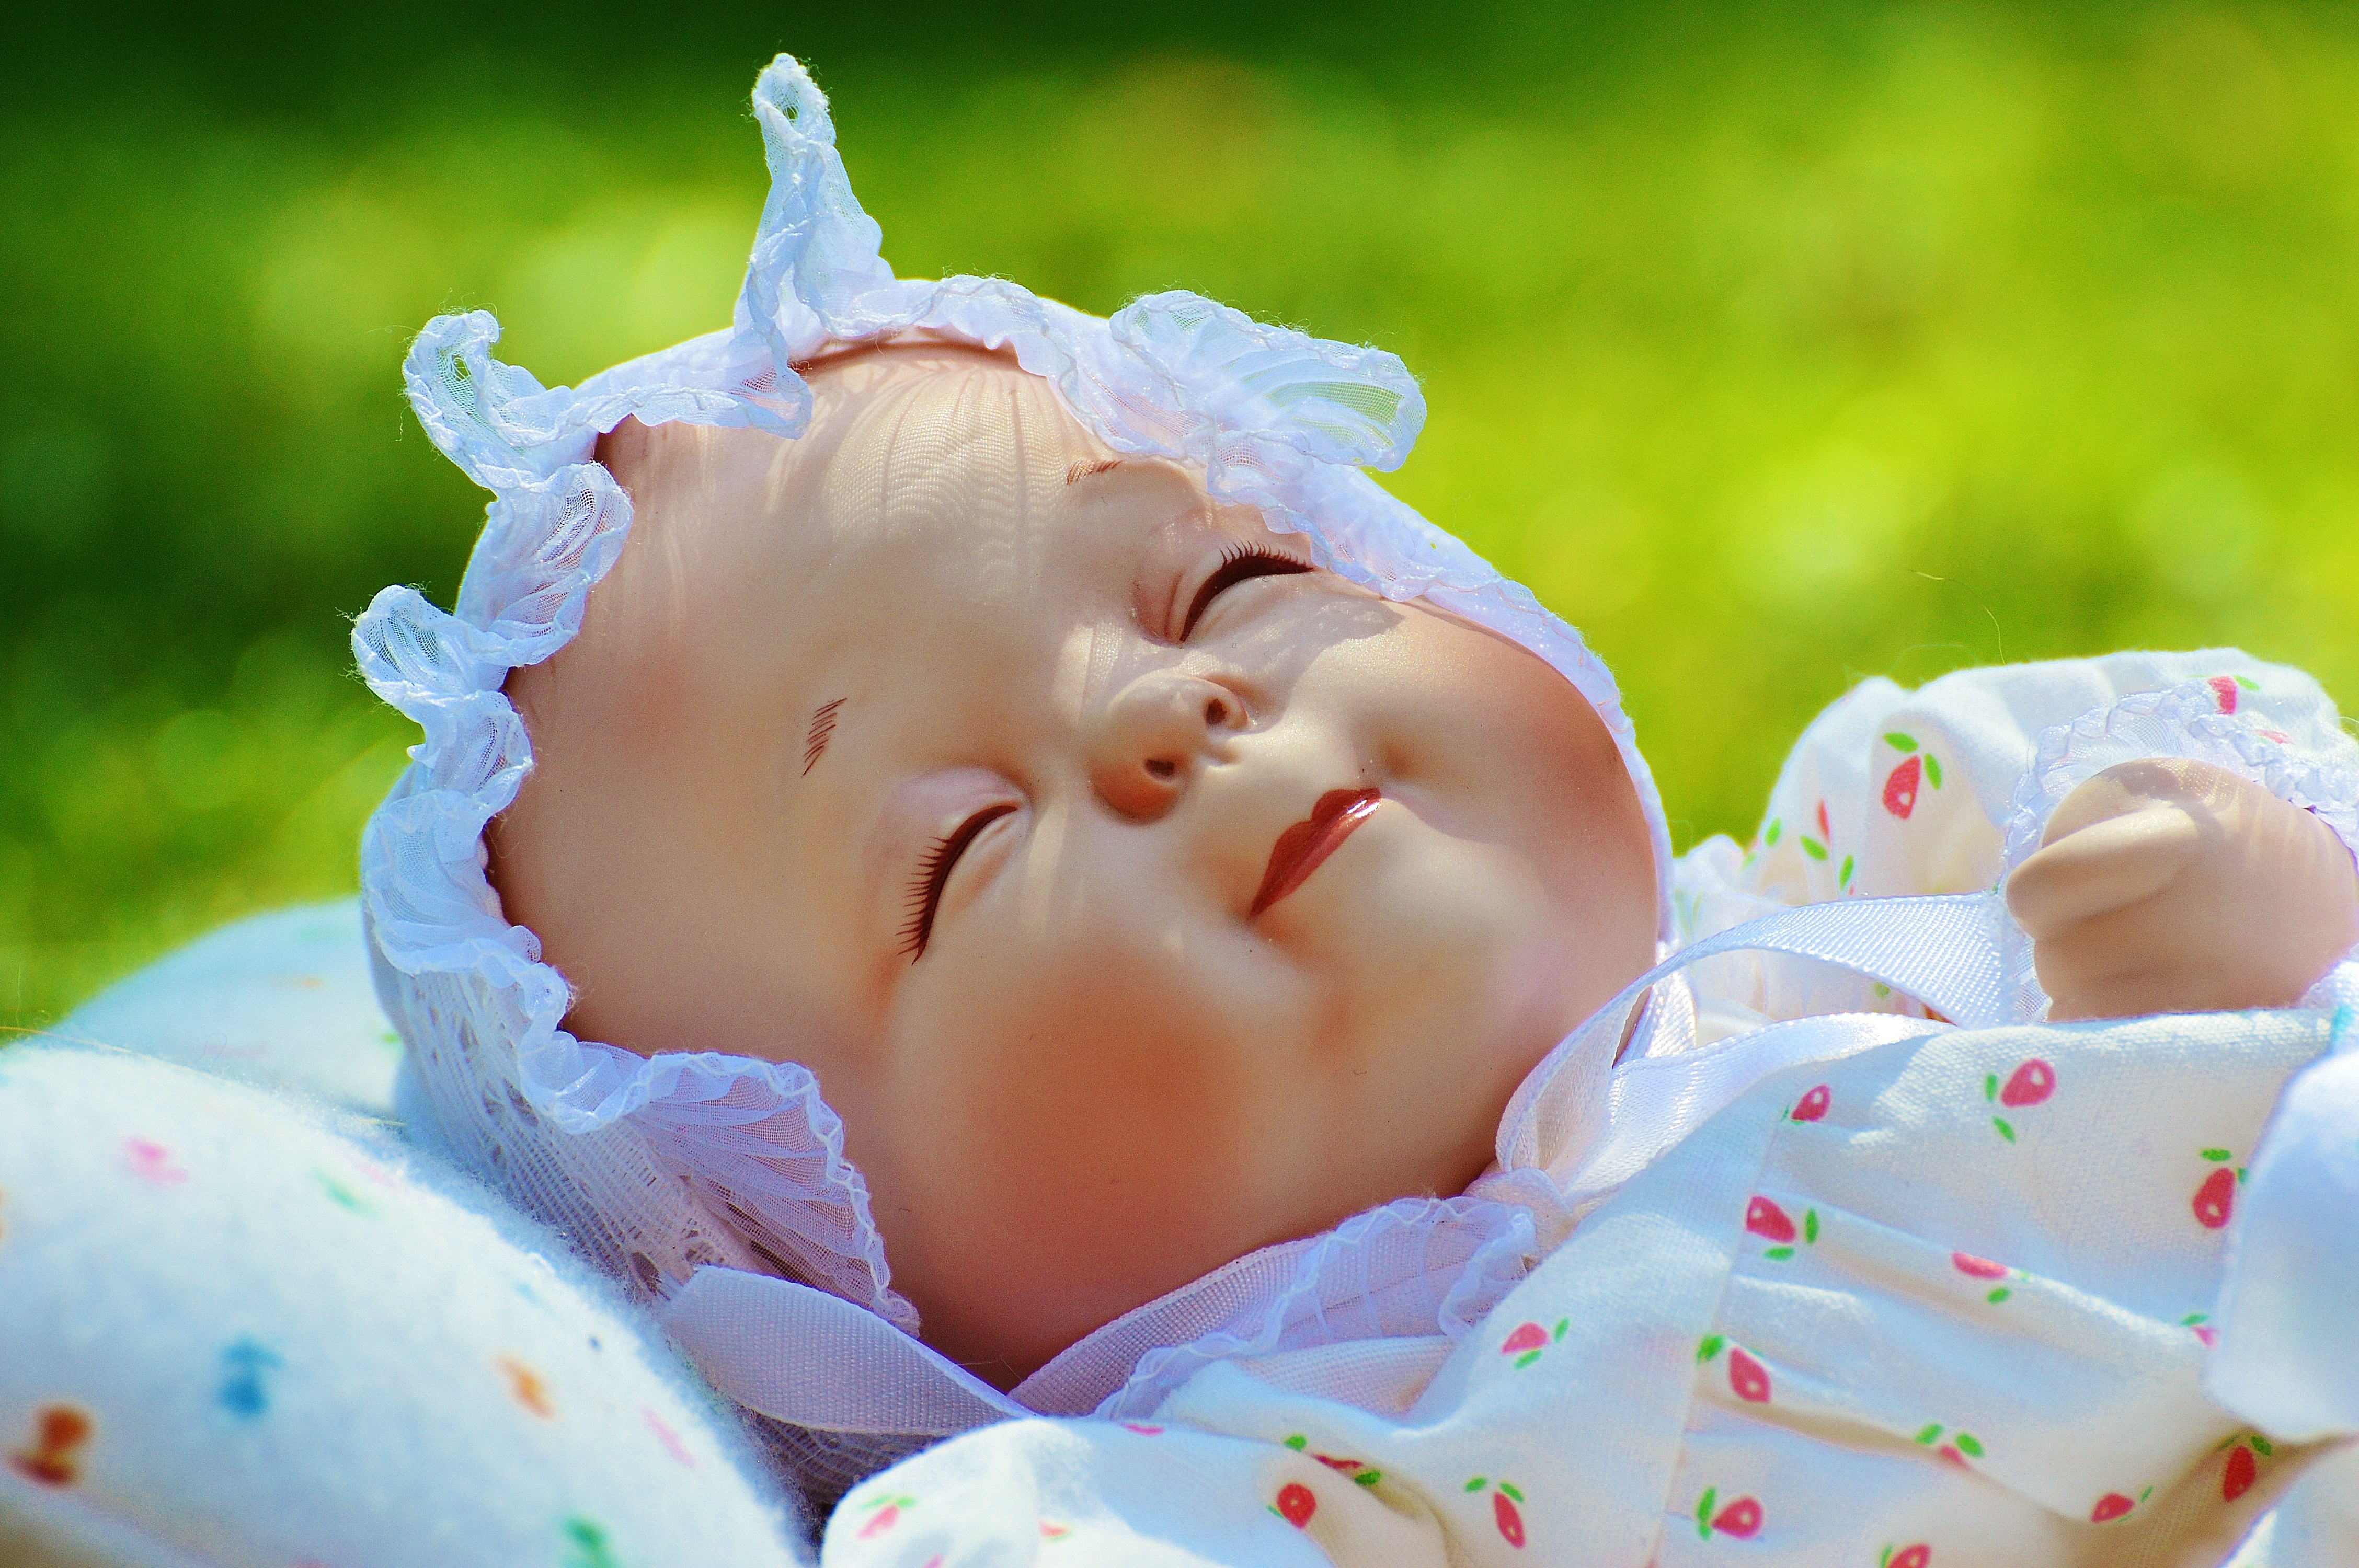
person, play, sweet, cute, peaceful, small, child, baby, baby doll, product, eyes closed, doll, sleep, infant, toddler, skin, sweetness, dear, charming, small child